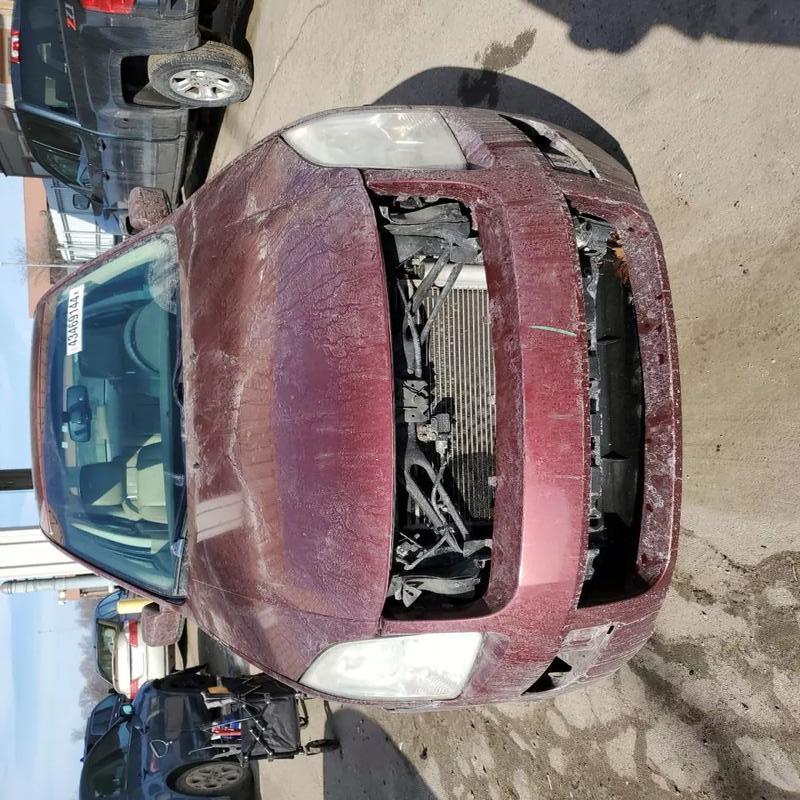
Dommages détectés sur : plaque d'immatriculation avant, pare-choc avant, feu avant droit, feu avant gauche, capot, pare-brise avant, aile avant droite, aile avant gauche, malle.
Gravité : majeur